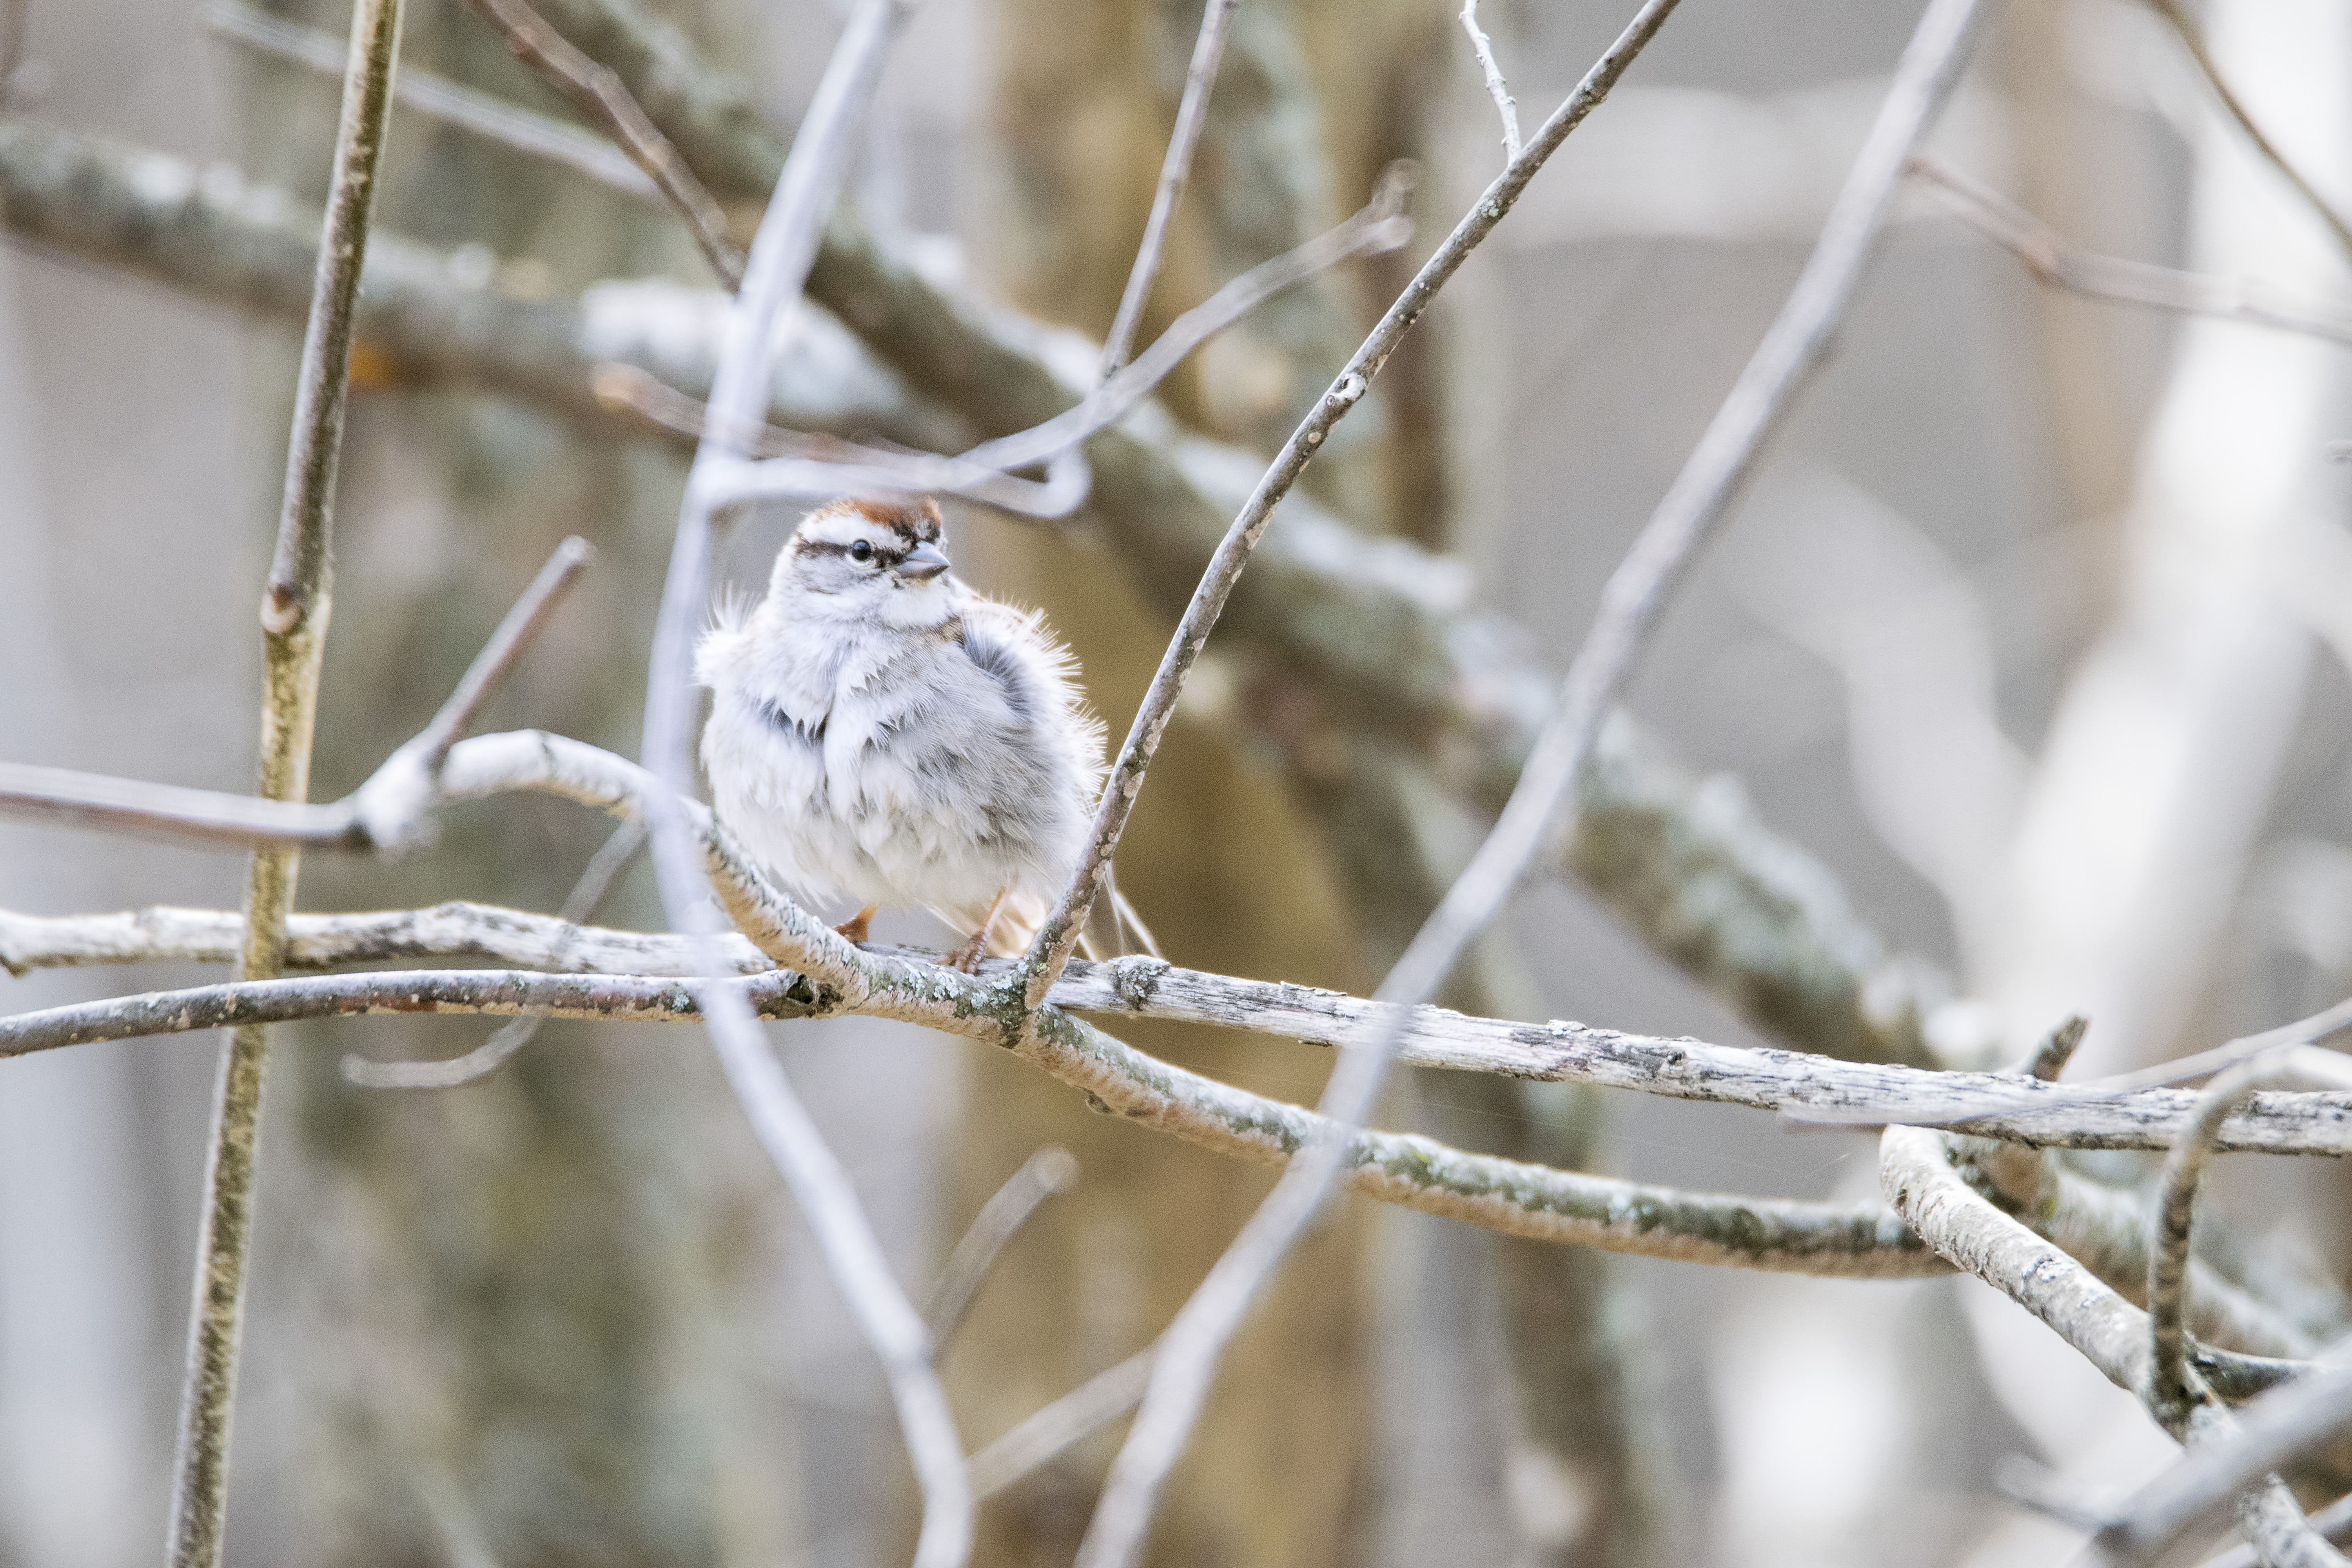
nature, branch, snow, winter, bird, wildlife, spring, fauna, twig, close up, canada, vertebrate, sparrow, quebec, finch, sherbrooke, oiseau, bruant, familier, chipping, old world flycatcher, perching bird, emberizidae